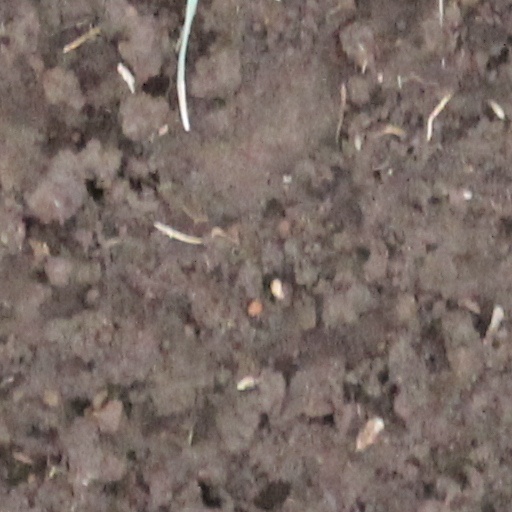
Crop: wheat